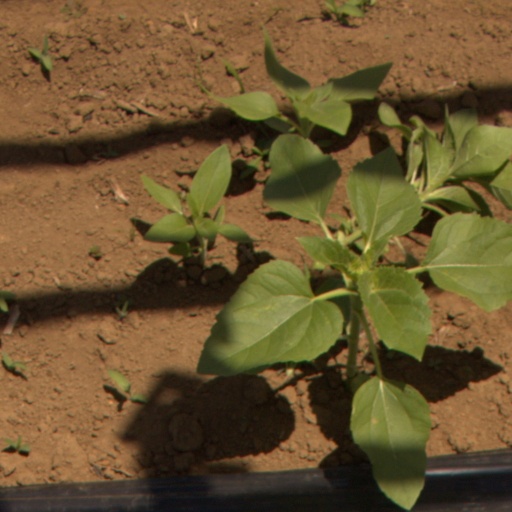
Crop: Jerusalem artichoke